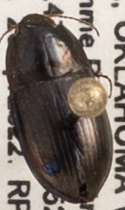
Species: Amara crassispina
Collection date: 2022-04-20
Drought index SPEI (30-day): -2.09
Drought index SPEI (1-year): -1.01
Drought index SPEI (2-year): -0.8